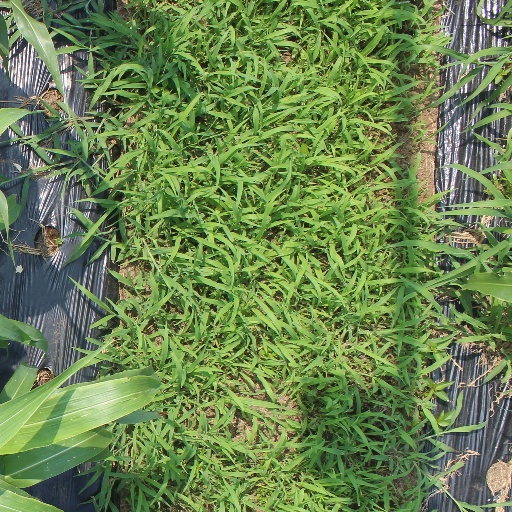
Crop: sorghum